Universal Alcorn Charter Elementary School

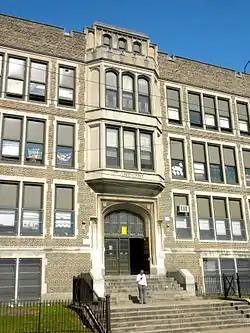
James Alcorn School, May 2010

The Universal Alcorn Charter Elementary School is an American charter school that is located in the Grays Ferry neighborhood of Philadelphia, Pennsylvania.